János Áder

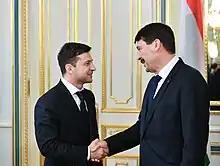
Áder with Volodymyr Zelenskyy during the latter's inauguration as President of Ukraine in May 2019

In contrast to ATV, "Origo" reported three days later that Áder would remain president. Origo added that "only" Áder would make the decision about his candidacy for reelection, but had asked for time to consider his candidacy. On 21 December, it was reported that Orbán had requested the party leadership to select Áder as the governing coalition's nominee for president. Parliamentary group leader Lajos Kósa officially announced Áder's nomination on the same day. On 29 December, Áder accepted the nomination, calling his presidential role a "constitutional service". An "Index" analysis argued that the government had not been able to find a suitable successor for Balog's ministry and that Áder had not actually caused any "big trouble" during his first term, since the president had supported the government's "most important" measures. Áder's re-election thus "did not represent a significant political risk" to Orbán.